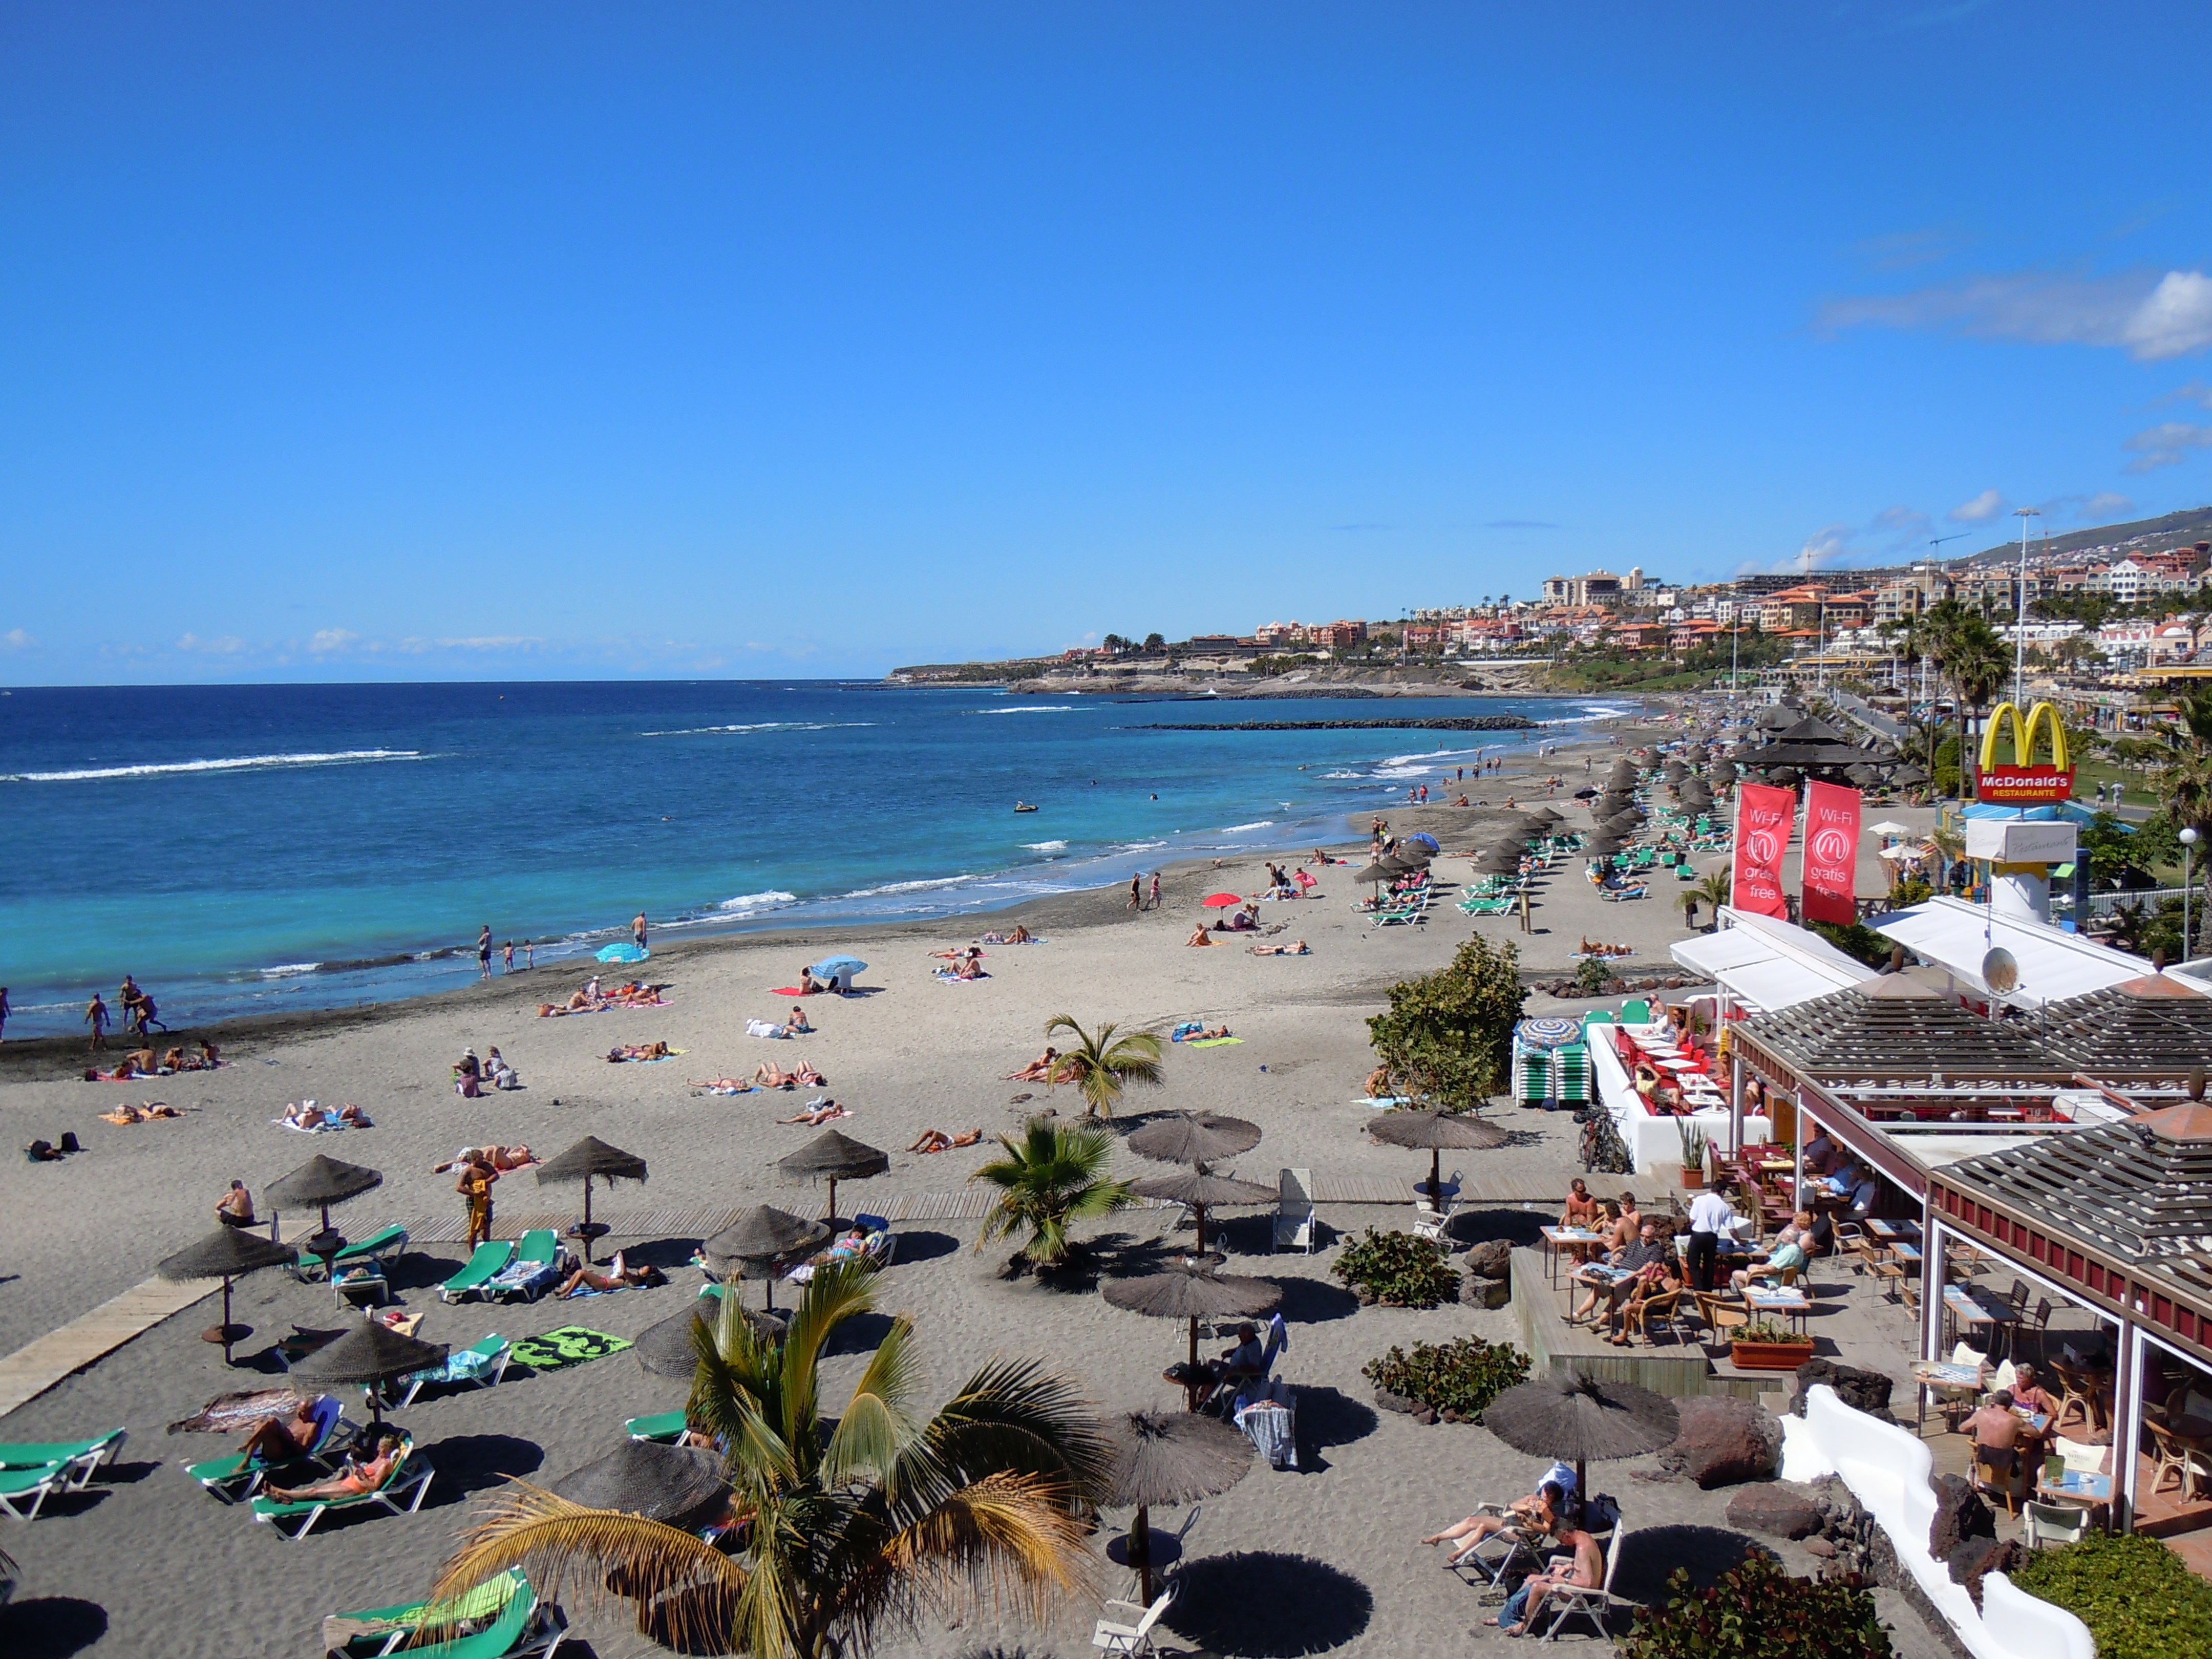
beach, landscape, sea, coast, nature, sand, ocean, sun, shore, summer, vacation, seaside, holiday, bay, blue, tourism, body of water, spain, resort, tenerife, side, maritime, sandy beach, cape, maritime landscape